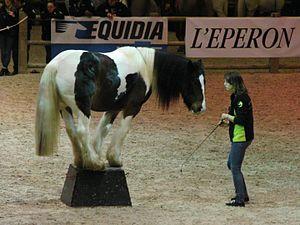
Irish cob - Salon du cheval de Paris 2013, Parc des expositions de Paris-Nord Villepinte, France
Le Cob Gypsy, connu sous les noms d’Irish Cob en Irlande, Gypsy Cob en Angleterre, Gypsy Vanner en Amérique du Nord, et Tinker en Europe continentale, est une race de chevaux de type cob, provenant des îles britanniques. Il est sélectionné à l'origine par des communautés nomades, Travellers d'Irlande et Gitans d'Angleterre, à partir de chevaux de races diverses. Sa fonction est de tracter leurs lourdes roulottes, les verdines. L'utilisation de ce cheval se répand à la fin du XIXᵉ siècle. La race est fixée par croisements après la Seconde Guerre mondiale. Sa reconnaissance internationale est récente, ces chevaux n'ont jamais été considérés comme formant une race véritable avant l'établissement de stud-books et de généalogies par écrit, après 1996. Les deux associations mères sont la Gypsy Cob Society au Royaume-Uni et l’Irish Cob Society en Irlande, qui se disputent sa paternité.